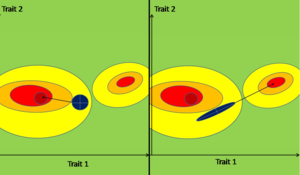
Paysage adaptatif avec deux pics. La trajectoire évolutive est influencée par la structure de la matrice G.
La génétique quantitative est la génétique des caractères qui peuvent donner lieu à des mesures, que ce soient des caractères à variation continue ou discontinue, c'est-à-dire résultant de plusieurs facteurs génétiques ou non.